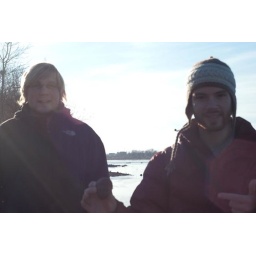
Kristoffer and I play throw rocks in the river for an hour